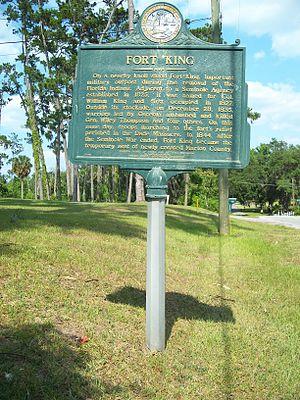
Les National Historic Landmarks de Floride sont les sites historiques d'intérêt national de l'État de Floride au sud-est des États-Unis.
Fort King est un fort militaire dans la partie nord du centre de la Floride, aux États-Unis. Il tire son nom du colonel William King, le commandant du quatrième d'infanterie de Floride, et premier gouverneur provisoire de la Floride occidentale. Ce fort est construit en 1827, et devient l'embryon de la ville d'Ocala. Situé près de l'angle d'East Fort King Street et de la 39ᵉ Avenue de la ville d'Ocala, le site est un National Historic Landmark depuis le 24 février 2004.